0-6-4T

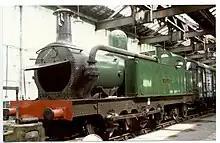
Mersey Railway condensing 0-6-4T No.5 "Cecil Raikes"

At the end of the war, the survivors of these locomotives were taken onto the roster of the Central South African Railways (CSAR) and designated Class B, while the two in Mozambique were taken onto the roster of the "Caminhos de Ferro de Mocambique" (CFM). In 1912, the remaining CSAR locomotives were assimilated into the South African Railways (SAR).